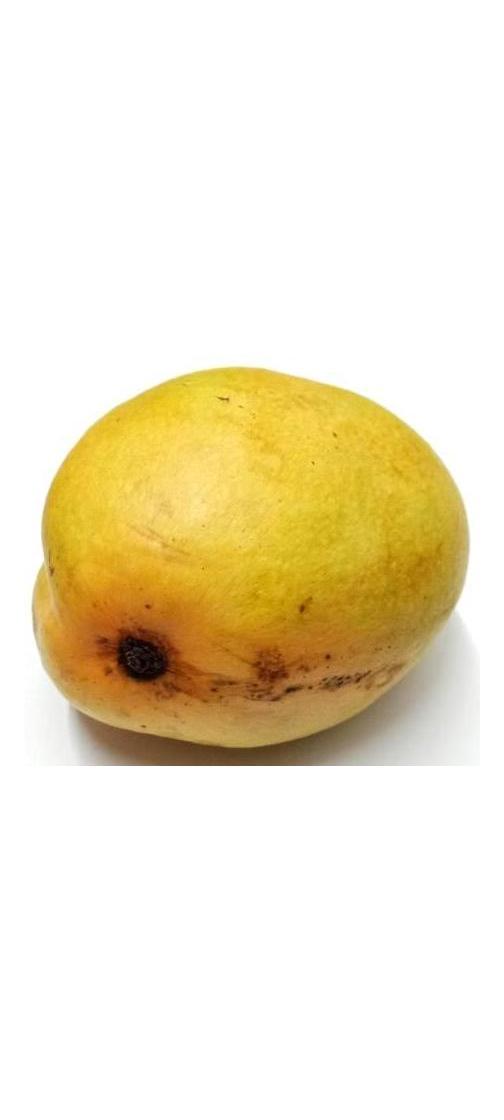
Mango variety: Bari-11